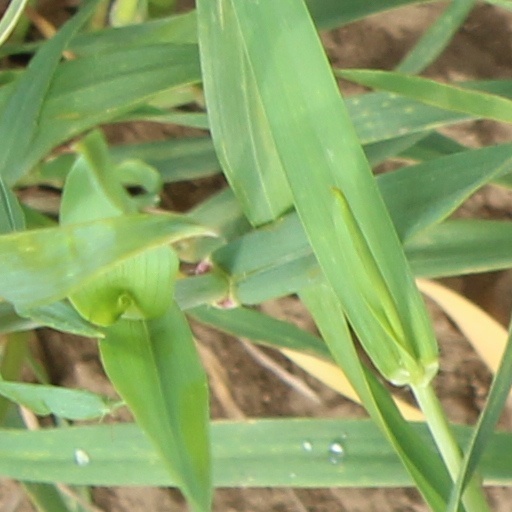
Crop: wheat